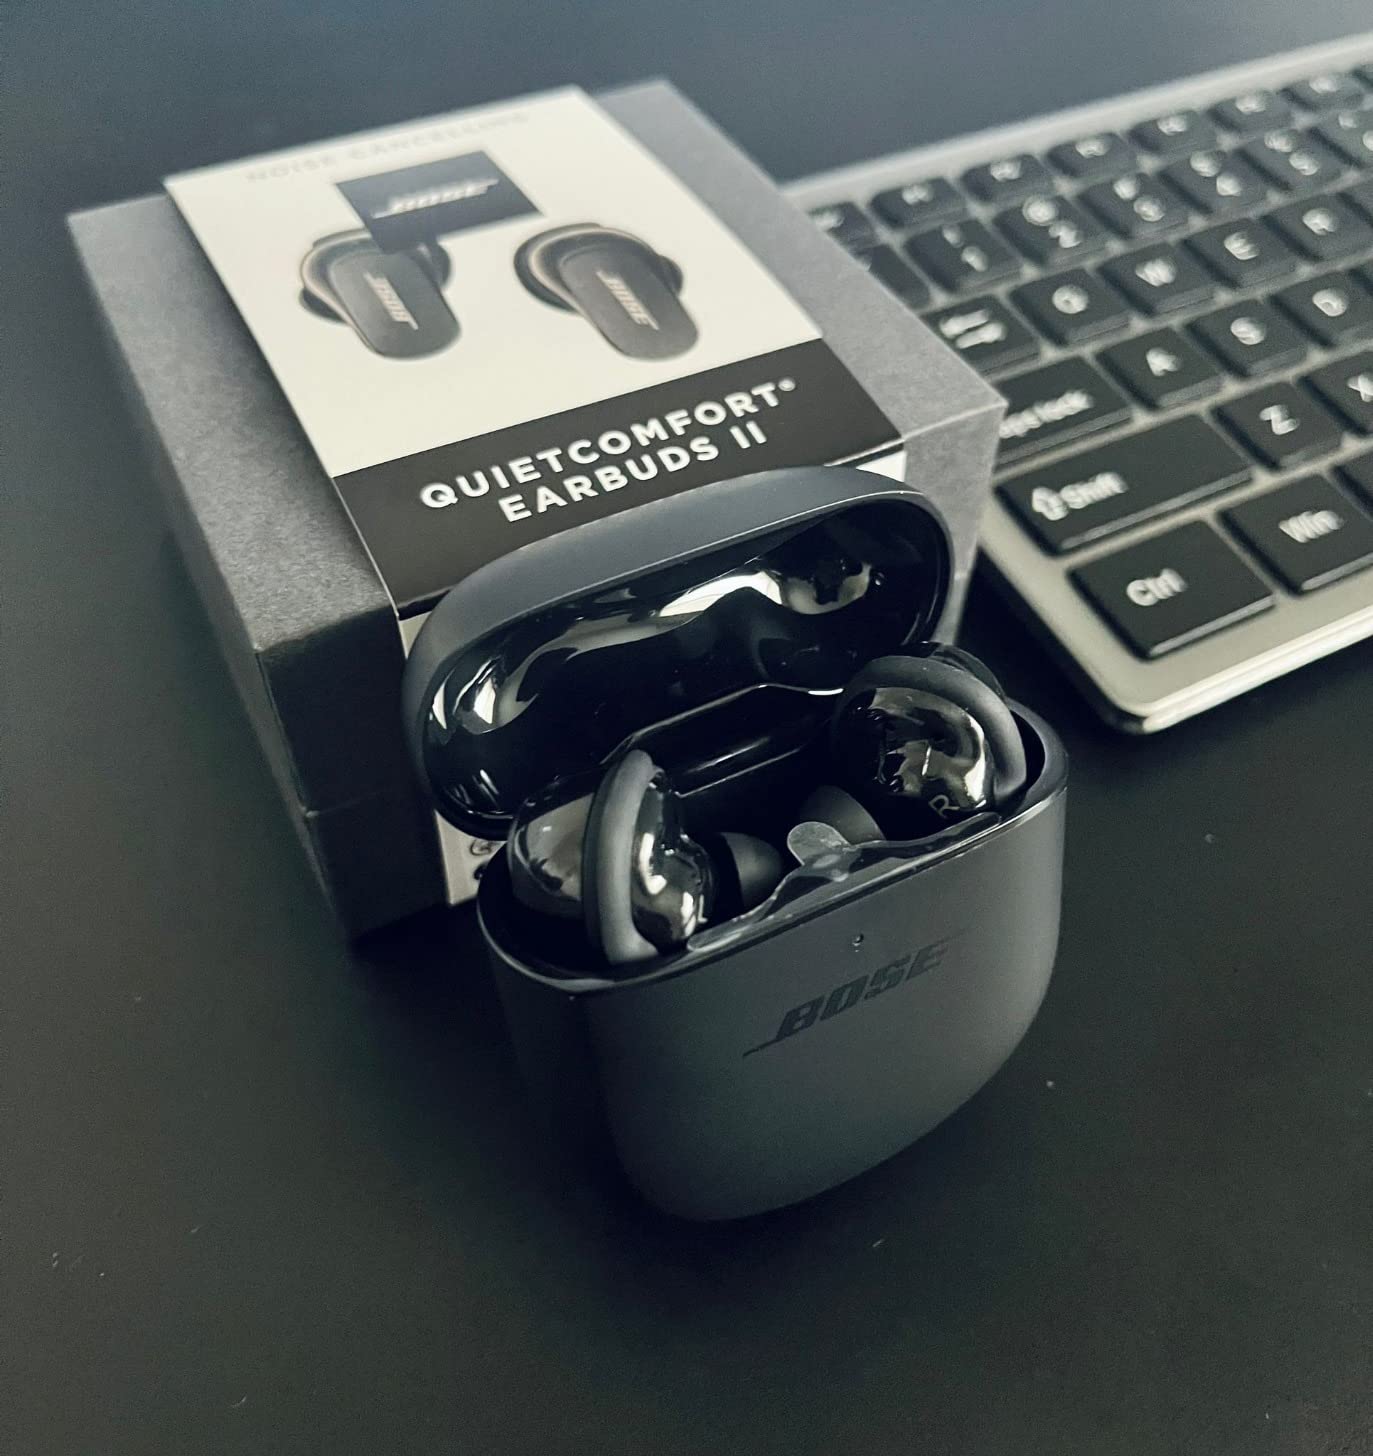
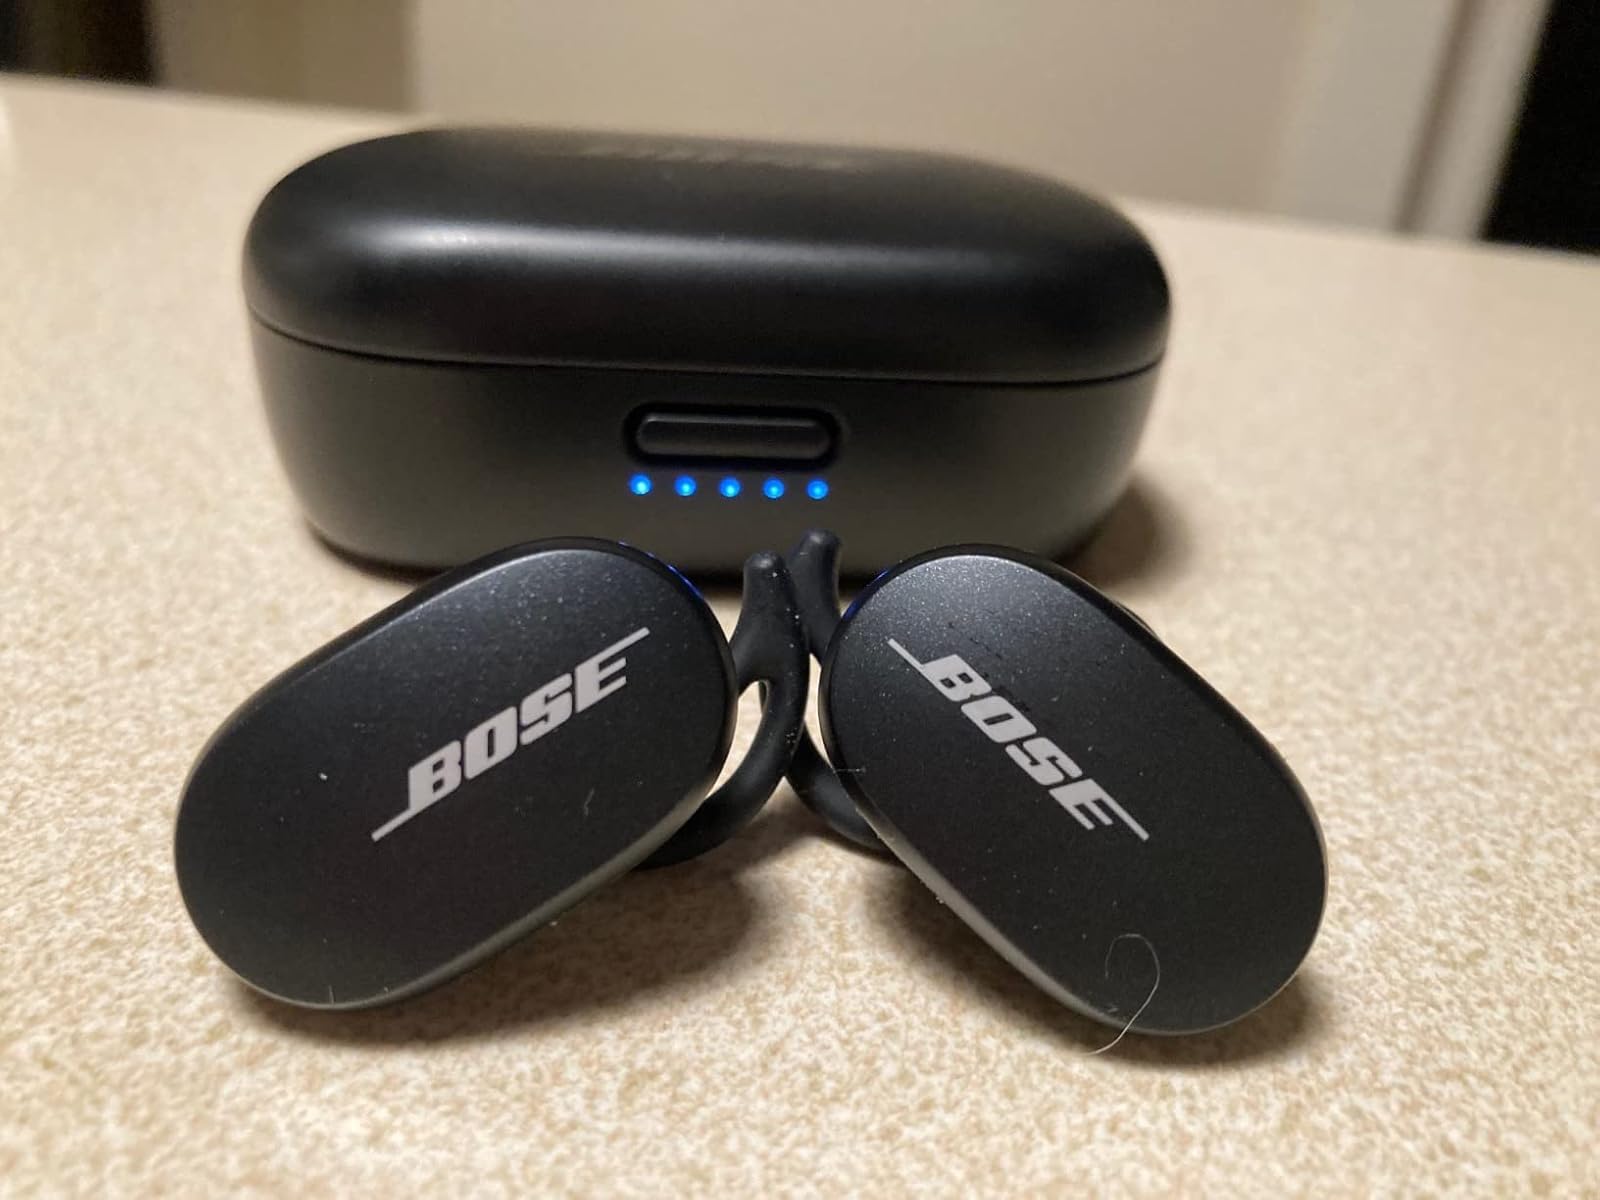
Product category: earbuds
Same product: no